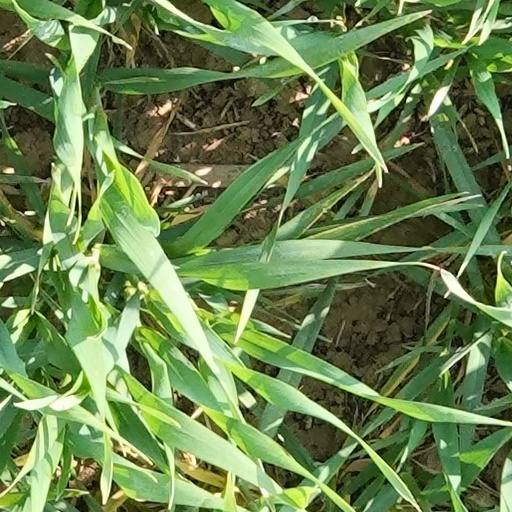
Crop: wheat